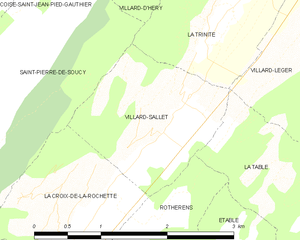
Carte des communes françaises Villard-Sallet